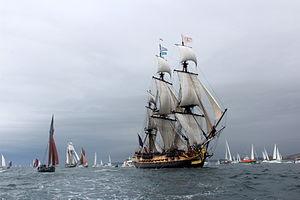
Arrivée de l'Hermione à Brest après sa traversée de l'Atlantique Nord depuis Saint Pierre et Miquelon, accompagnée par les bateaux du patrimoine de la rade.
L’Hermione est une réplique du navire de guerre français Hermione, un trois-mât carré, en service de 1779 à 1793, reconstruite dans l'ancien arsenal de Rochefort à partir de 1997 et lancée en eaux salées le 7 septembre 2014.
Un voilier est un bateau à voiles, propulsé par la force du vent. Historiquement, le voilier a été le premier moyen de transport à moyenne et longue distance. Les voiliers transportaient les marchandises, les passagers, le courrier. Ils étaient utilisés pour la pêche en mer, les activités militaires et les batailles navales.